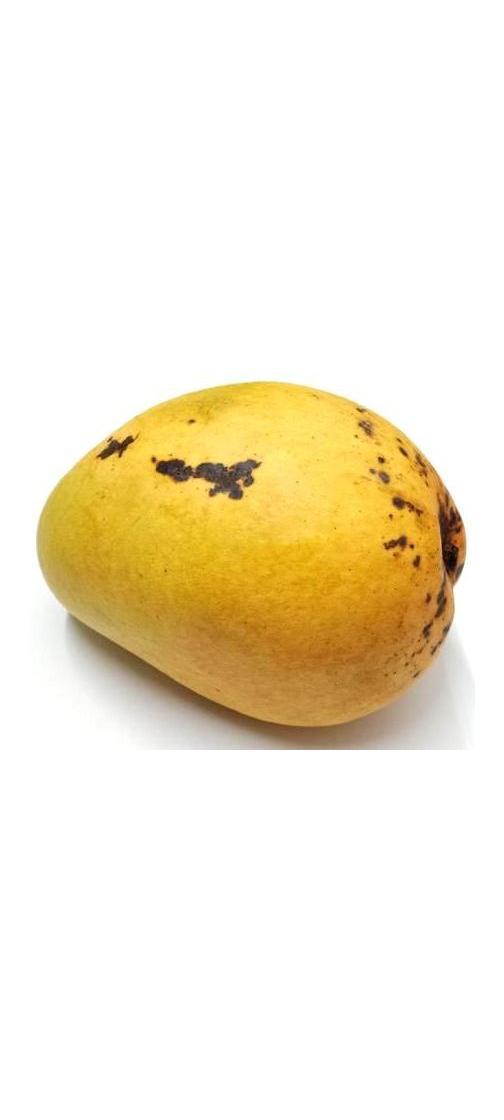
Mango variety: Bari-11